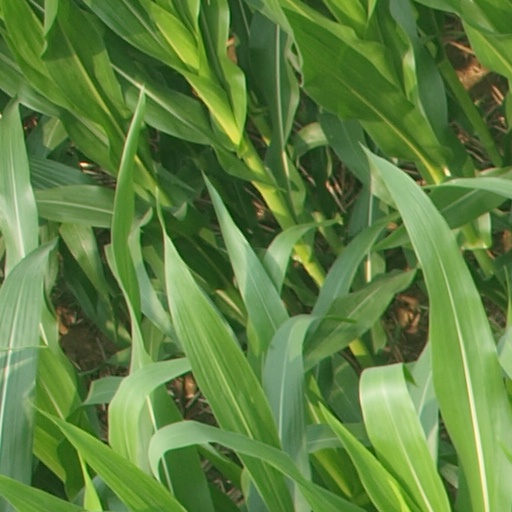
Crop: maize; corn